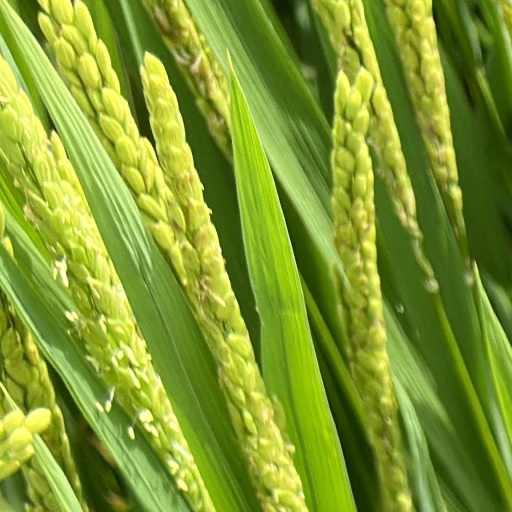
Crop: rice